Anton Grot

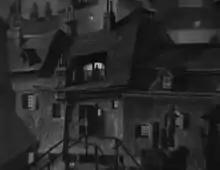
"Svengali" (1931)

Grot was nominated for five Academy Awards for Best Art Direction: